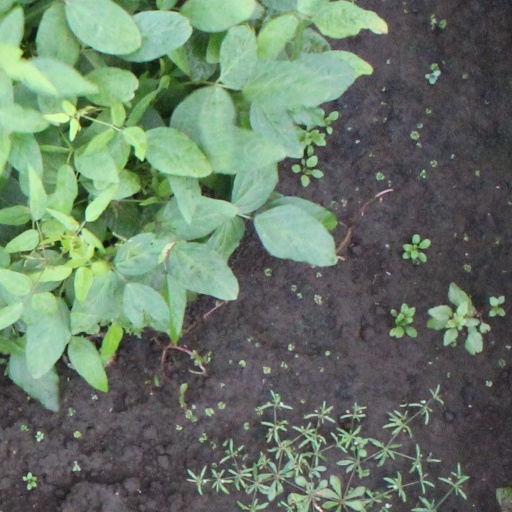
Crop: soybean